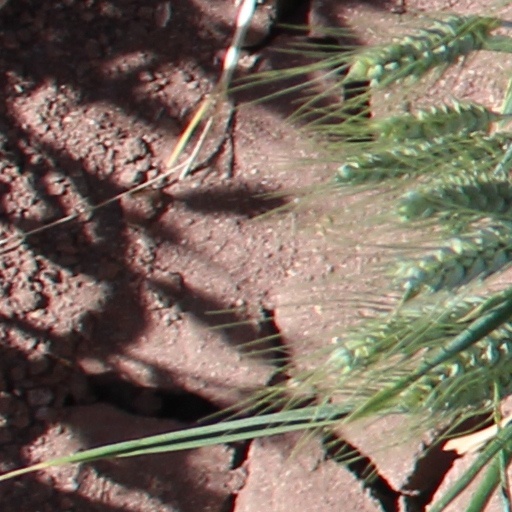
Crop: wheat